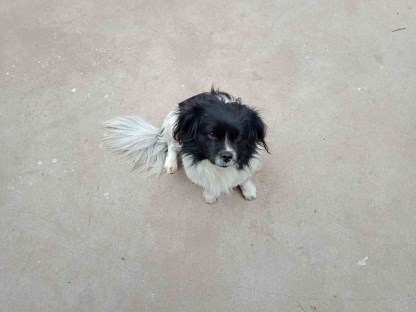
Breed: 3336-n000121-chinese_rural_dog